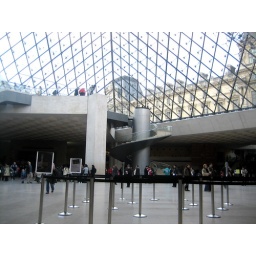
that ceiling-less elevator column in the middle of the staircase rises, lowers and disappears into the ground